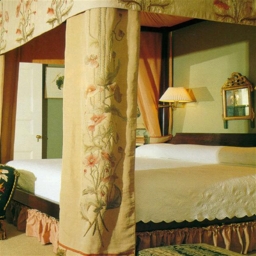
Room type: bedroom